Silicon Graphics

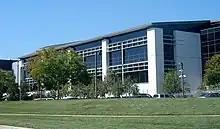
SGI headquarters on Amphitheatre Parkway, after it became the Googleplex,

In mid-2005, SGI hired Alix Partners to advise it on returning to profitability and received a new line of credit. SGI announced it was postponing its scheduled annual December stockholders meeting until March 2006. It proposed a reverse stock split to deal with the de-listing from the New York Stock Exchange.